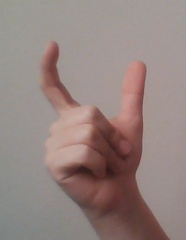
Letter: nun